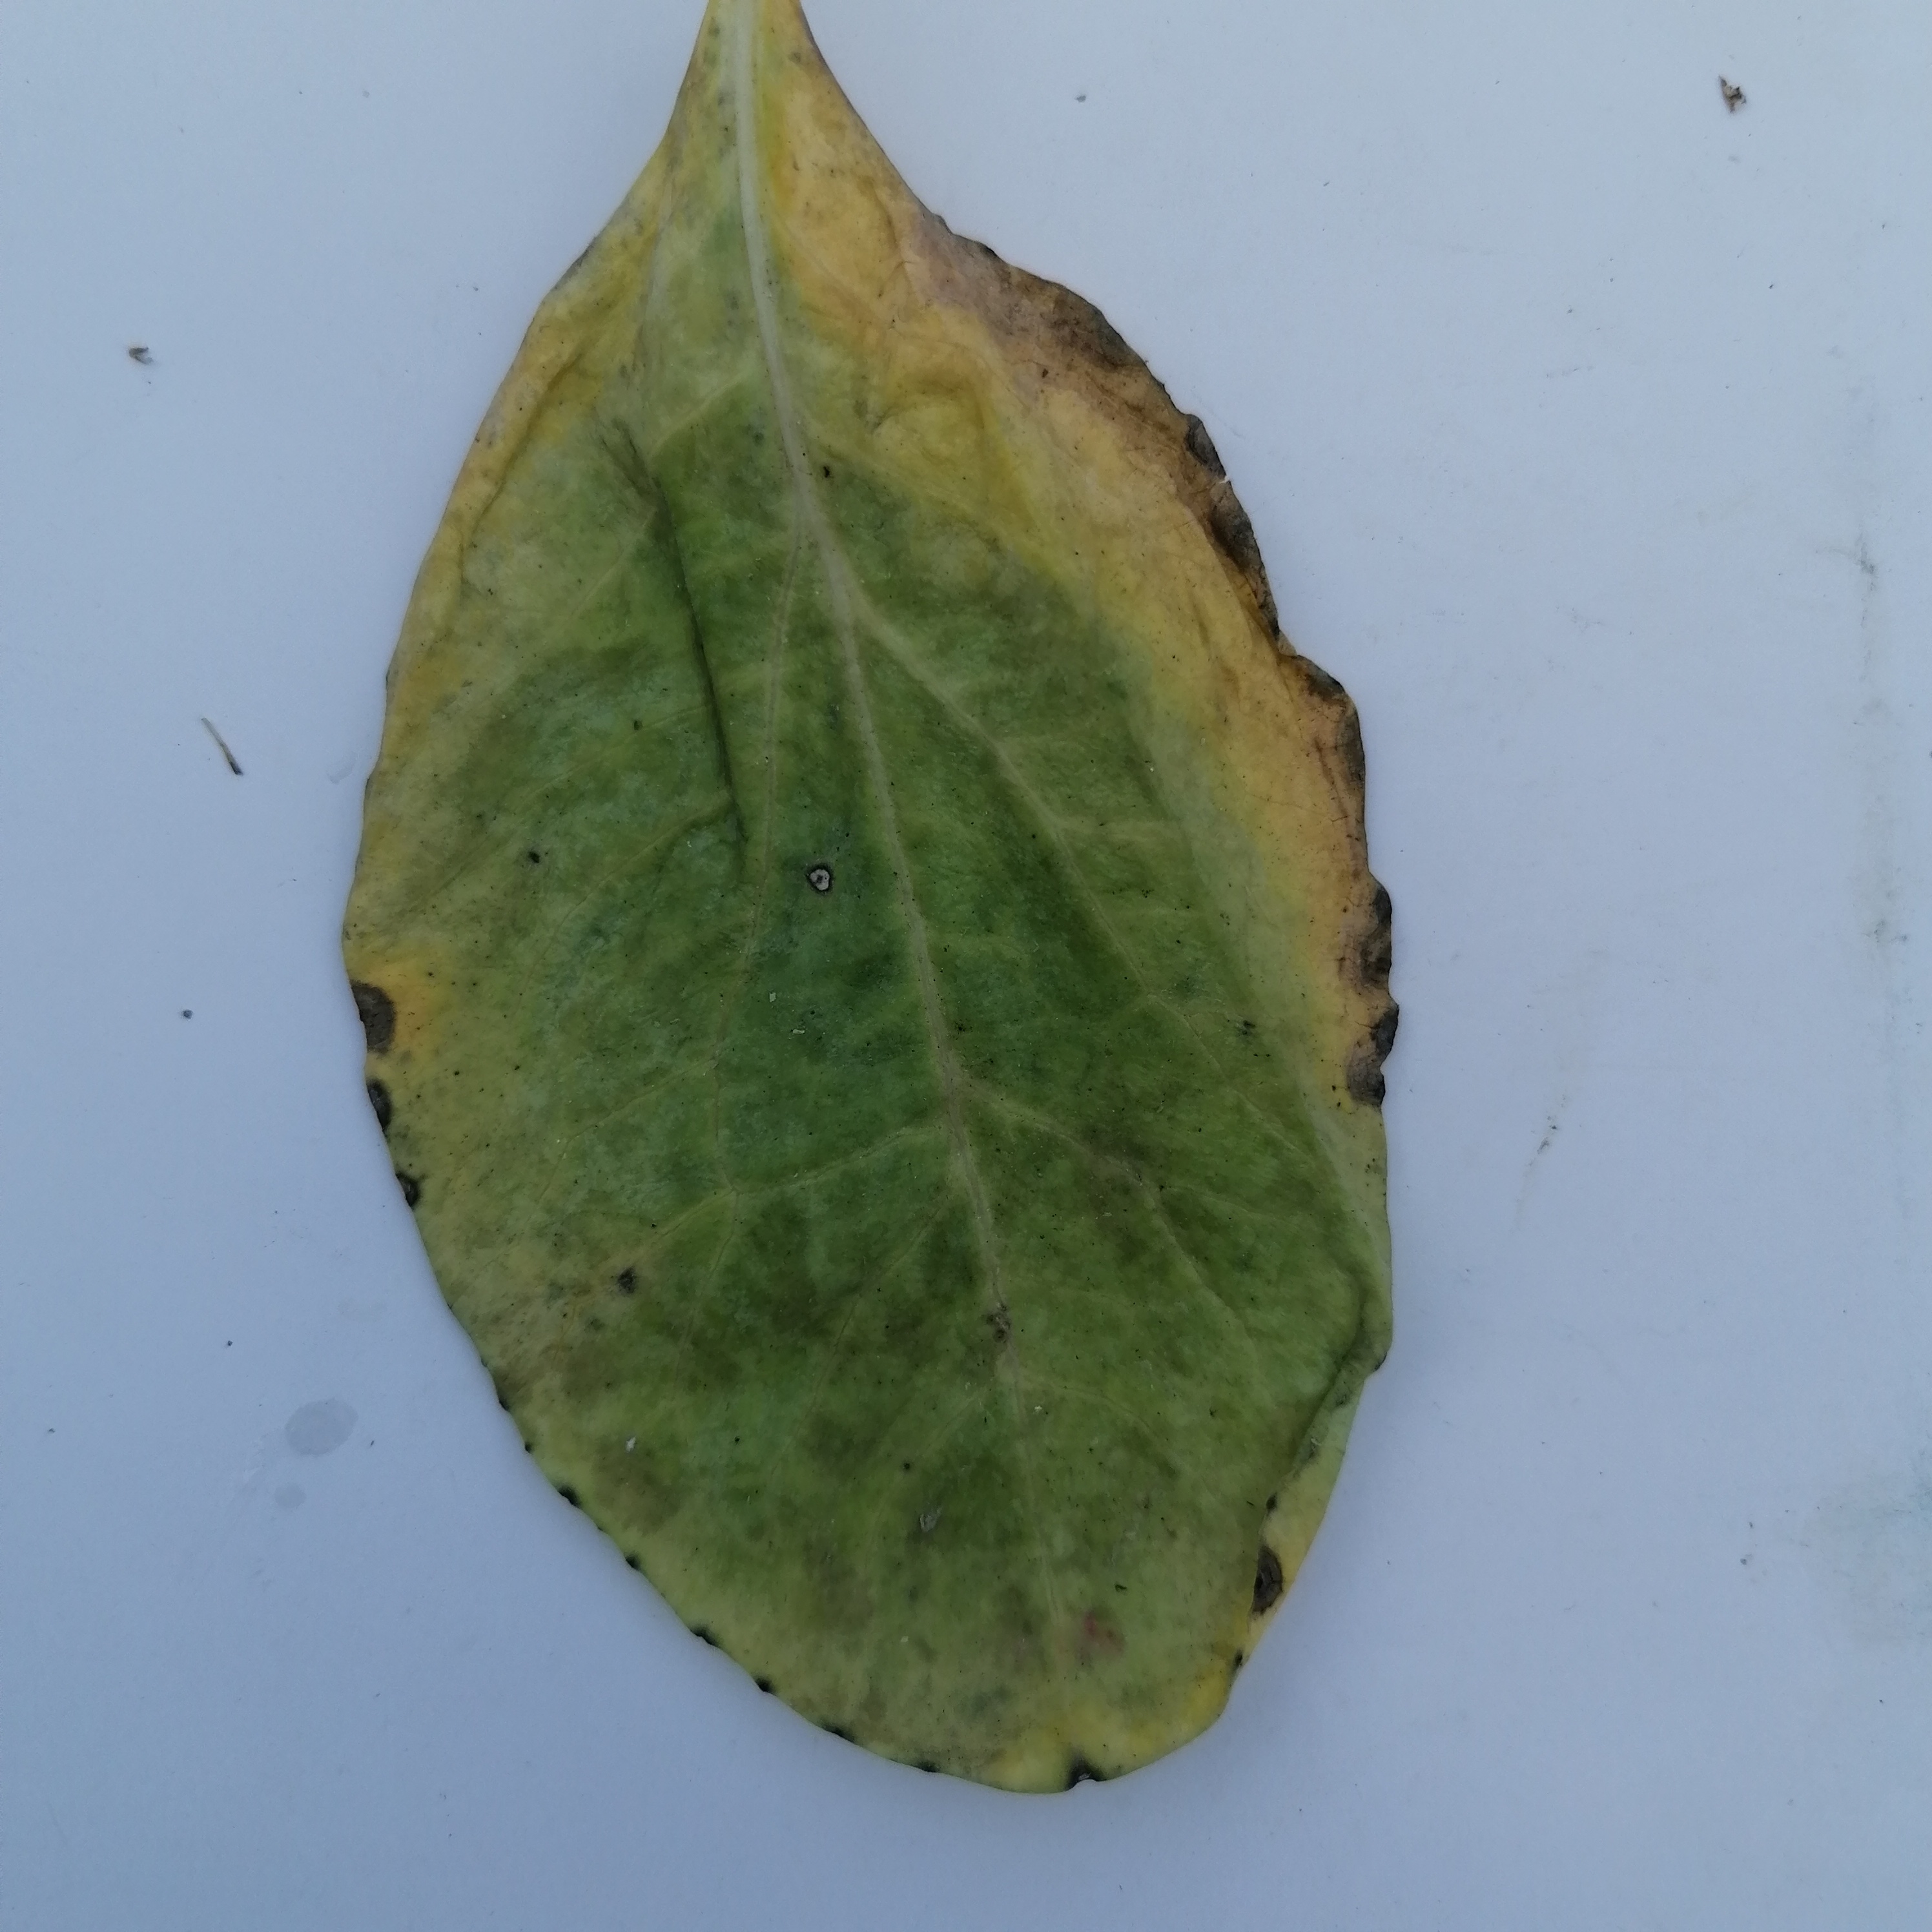
Label: Black Rot